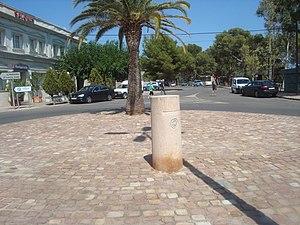
Vía Augusta en route pour Almassora Vía Augusta This is a photo of a building indexed in the Valencian heritage register as Bé de Rellevància Local (BRL) under the reference 12.05.009-022.